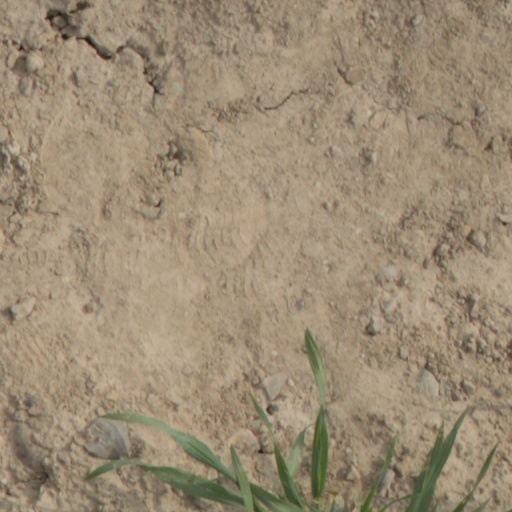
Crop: wheat